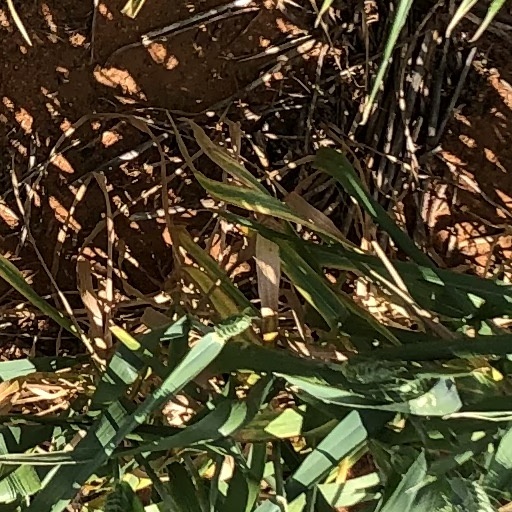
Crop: wheat